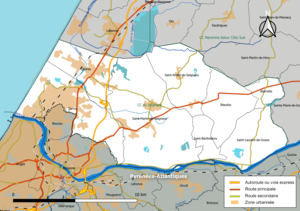
Carte géographique de la Communauté de communes du Seignanx, département des Landes, France. Composition au 1er janvier 2019.
La communauté de communes du Seignanx est une communauté de communes française, située dans le département des Landes et la région Nouvelle-Aquitaine.